The Ten Teacups

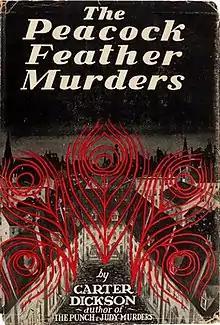
First US edition

The Ten Teacups (U.S. title: "The Peacock Feather Murders"), is a locked room mystery by American mystery writer John Dickson Carr, writing as Carter Dickson. It features the series detective Sir Henry Merrivale, working with Scotland Yard's Chief Inspector Humphrey Masters.